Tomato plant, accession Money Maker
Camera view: horizontal (90 deg, fisheye); turntable rotation: 330 degrees
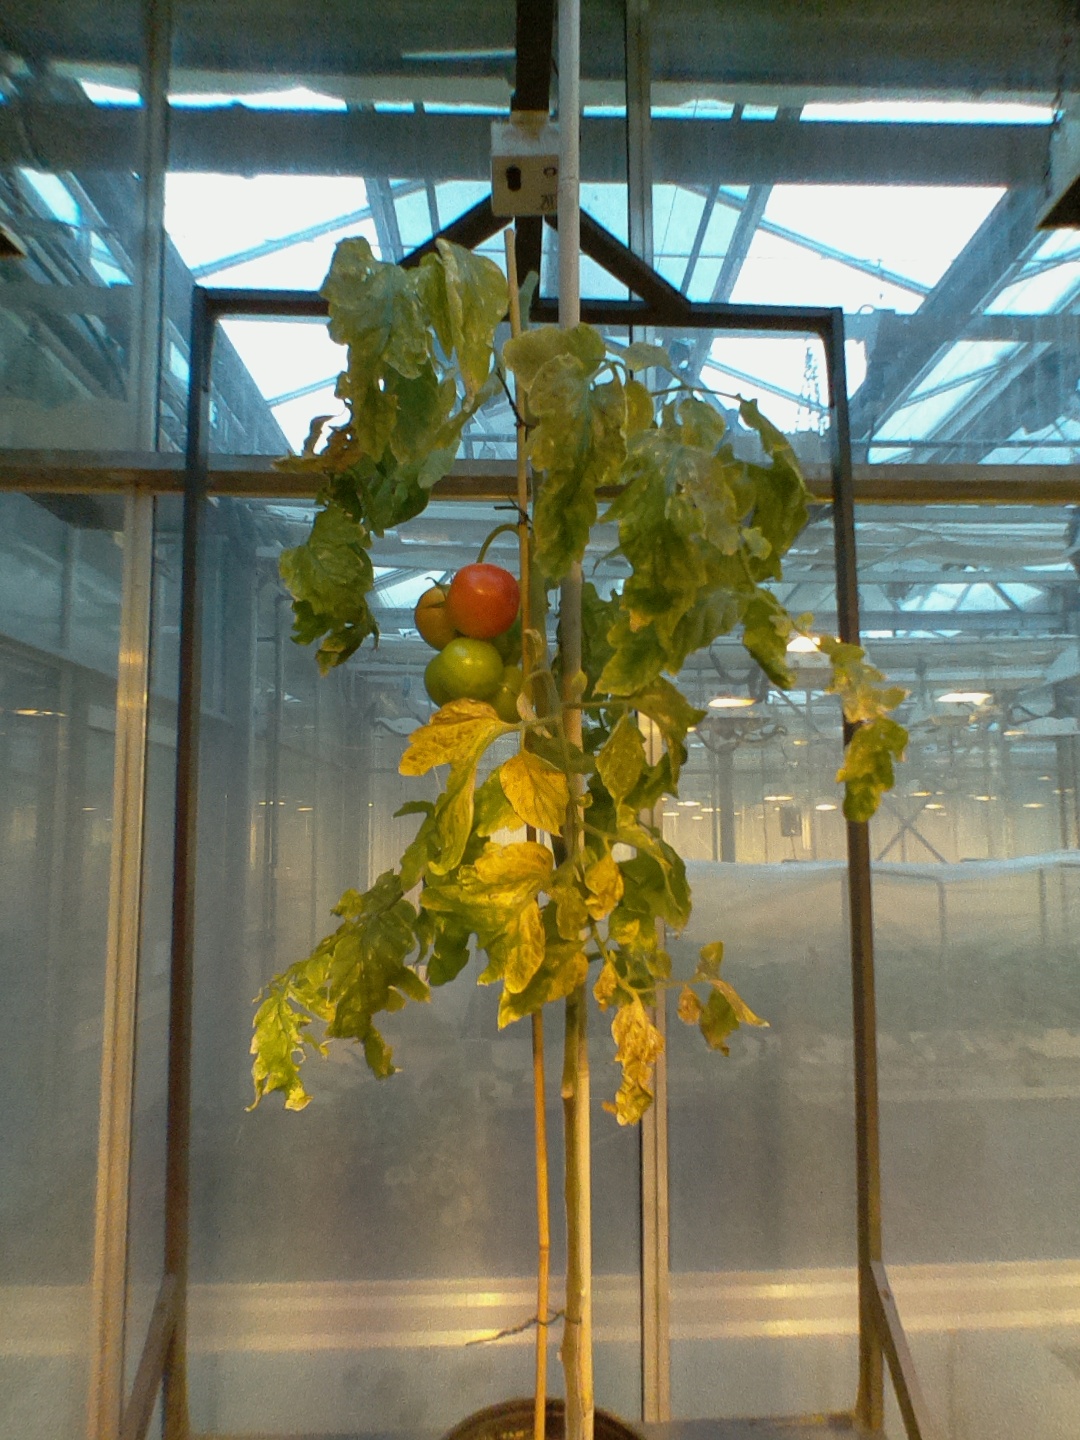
BBCH growth stage 81: 10%-20% of fruits show typical fully ripe color